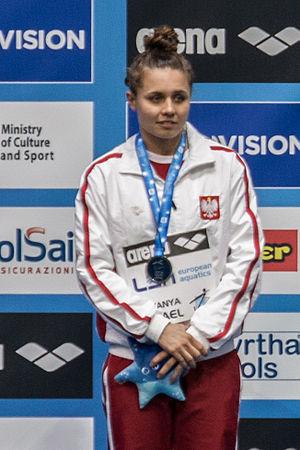
Alicja Tchórz, née le 13 août 1992 à Kalisz, est une nageuse polonaise, pratiquant le dos.